Protestant church of Aldtsjerk

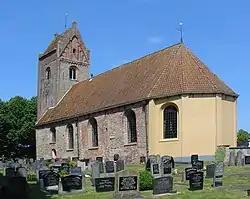
Church of Aldtsjerk

The Protestant church of Aldtsjerk or Saint Paul's church is a religious building in Aldtsjerk, Netherlands, one of the numerous medieval churches in Friesland.